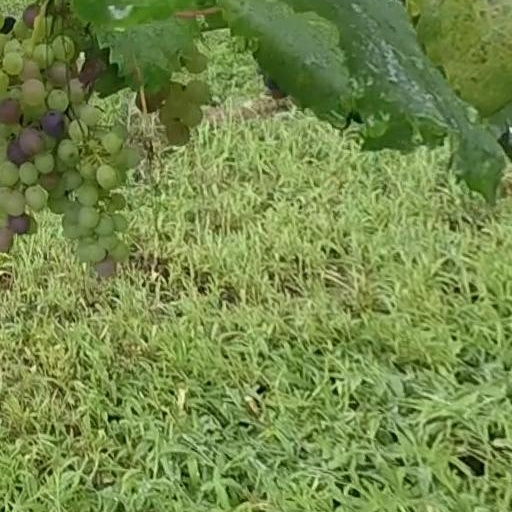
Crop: grape